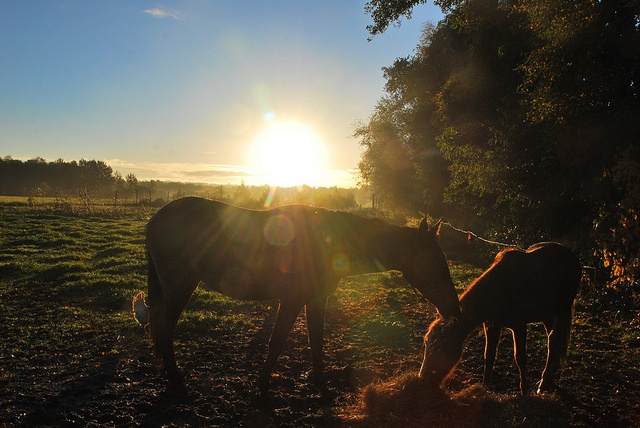
Two horses graze in a pasture in the setting sun.
 A couple of horses standing on top of a lush green field.
As the sun rises a large horse stands in front of a smaller one.
Two horses eating hay in a field at sunset.
two horses at the sunset in the field feeding